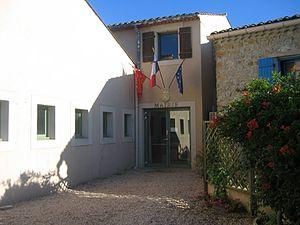
entrée de la mairie de Rennes-le-Château
Rennes-le-Château est une commune française située dans le département de l'Aude en région Occitanie.